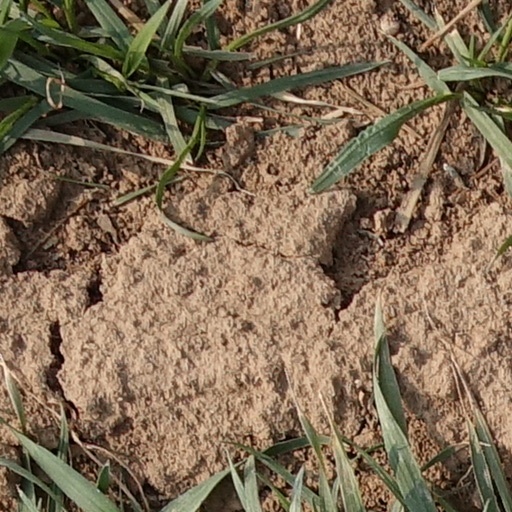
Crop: wheat